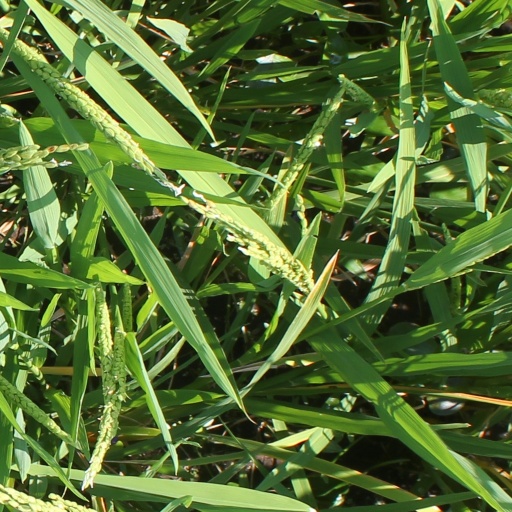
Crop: rice